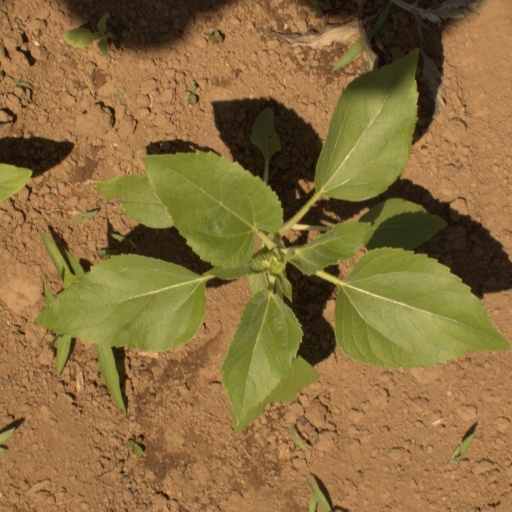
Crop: Jerusalem artichoke